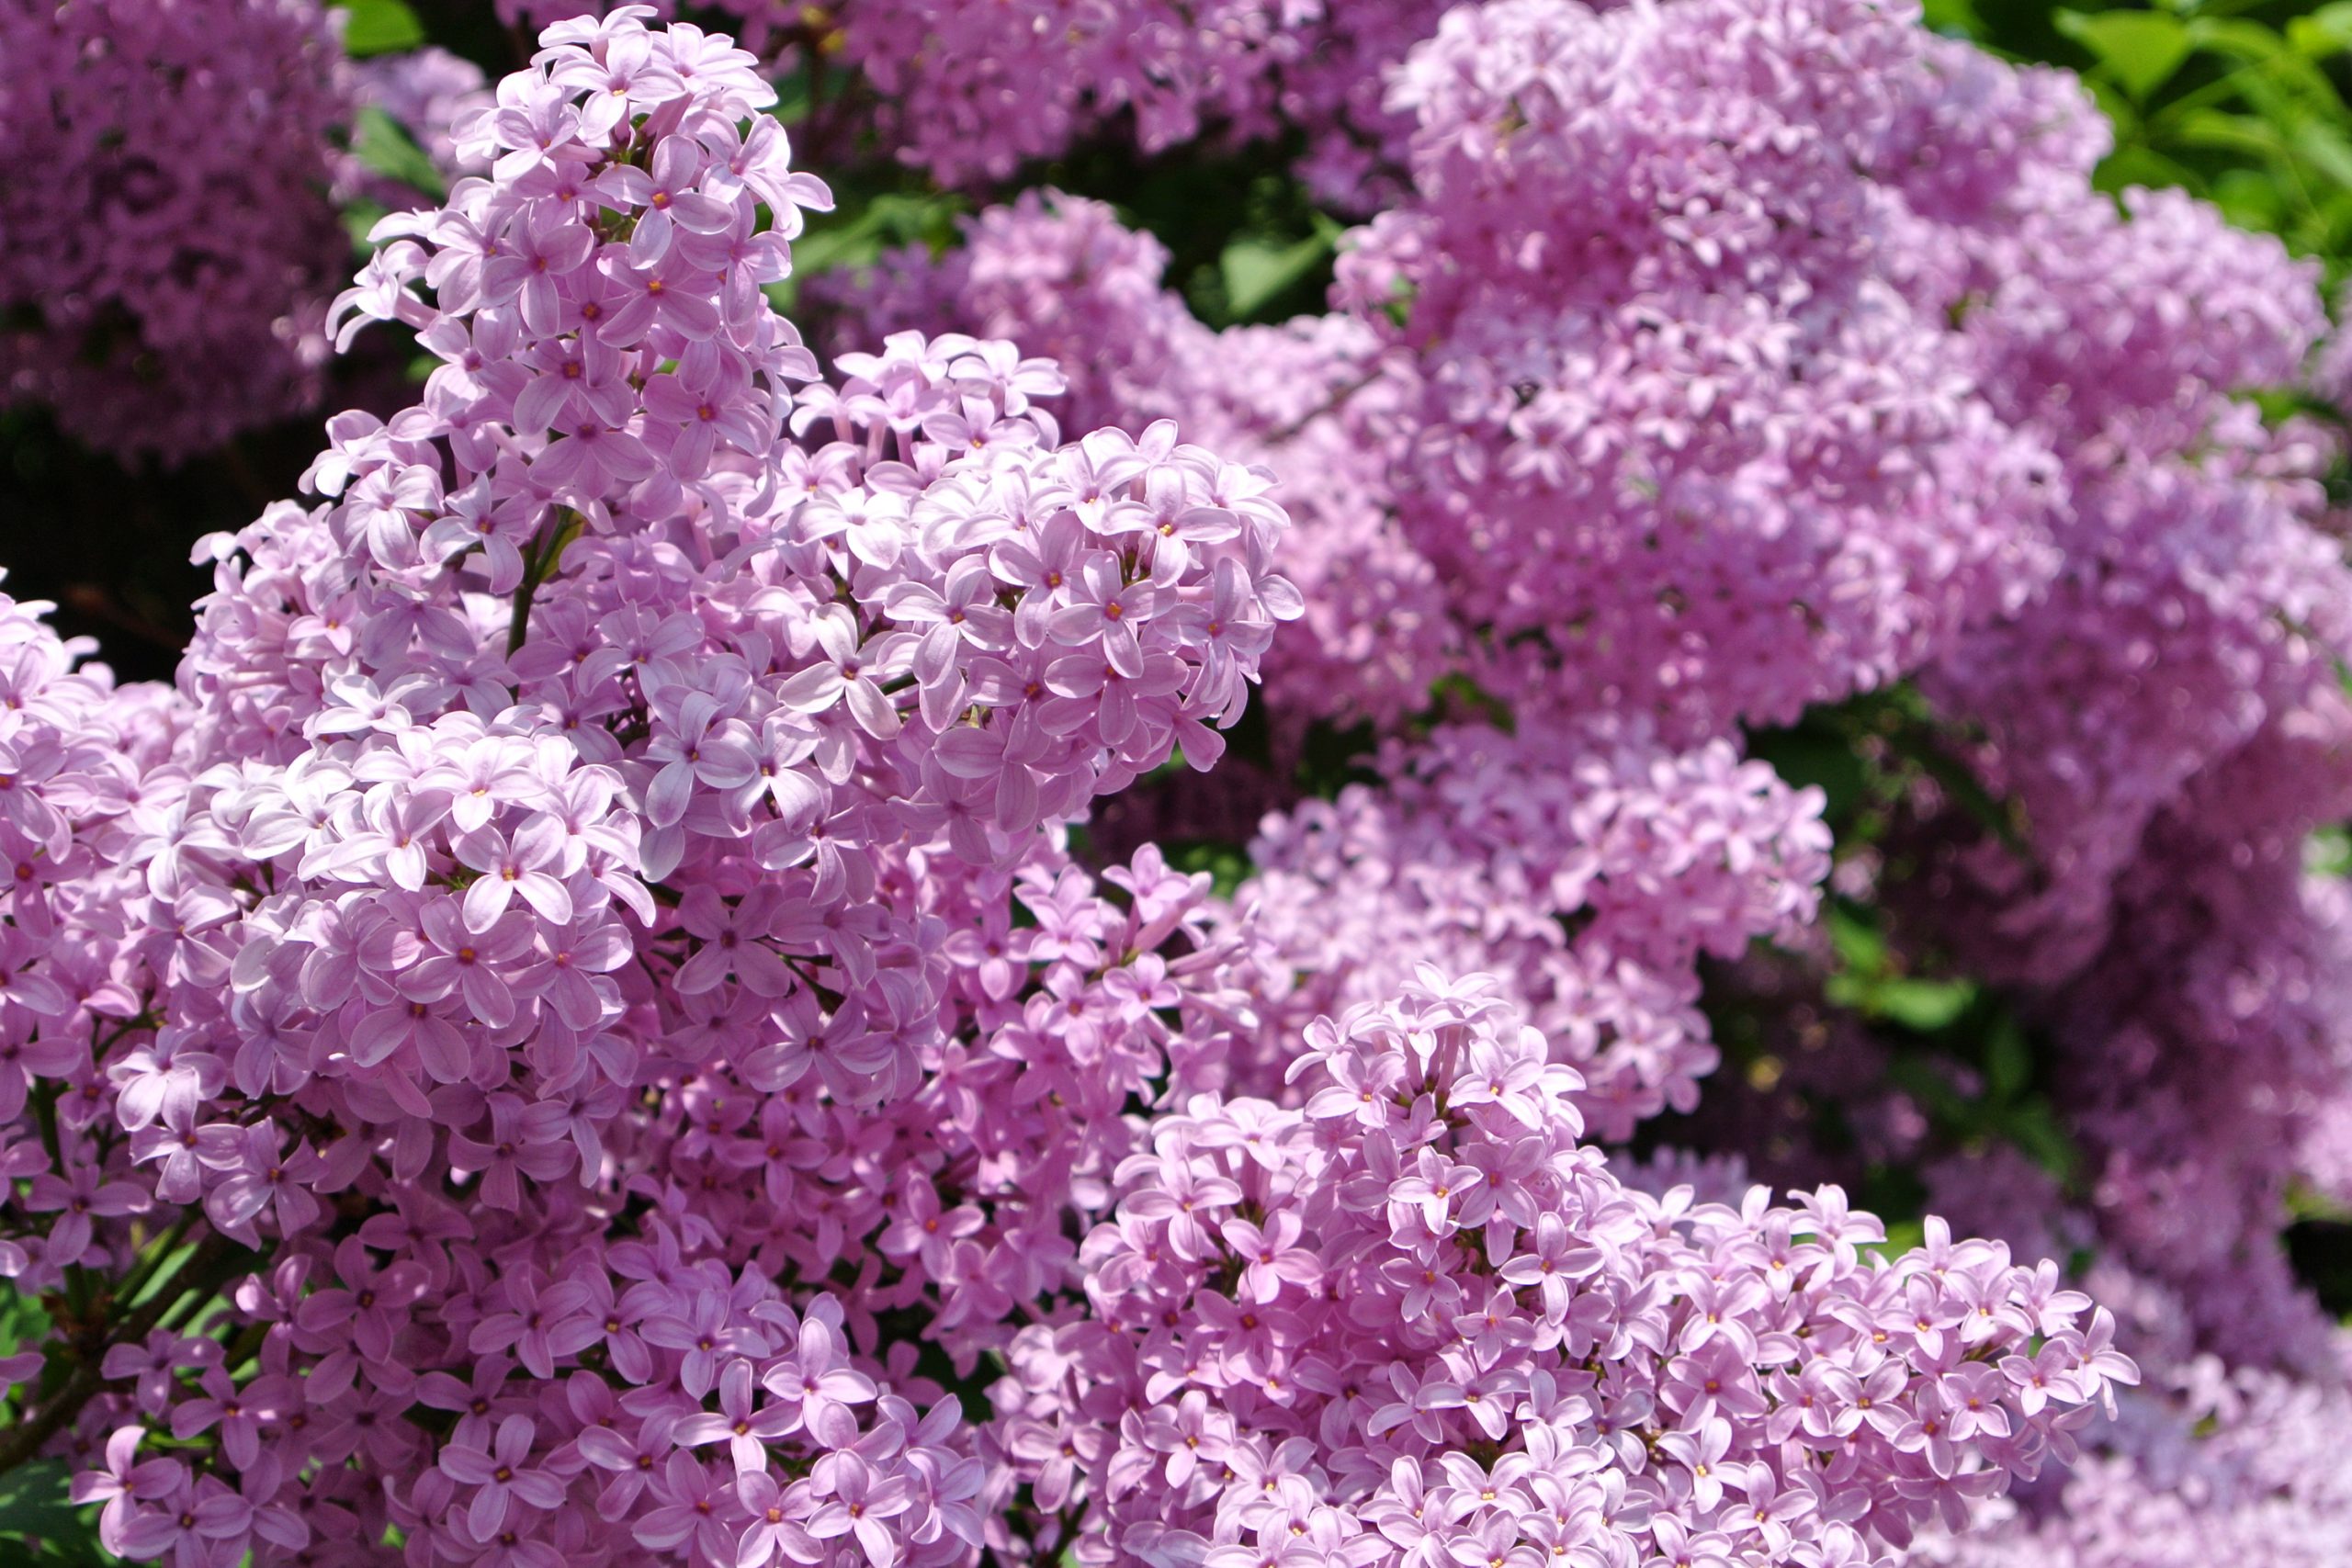
lilac bush, shrub, pink, flower, petal, plant, purple, botany, violet, groundcover, magenta, flowering plant, annual plant, subshrub, spring, brassicales, tree, herb, buddleia, cornales, california lilac